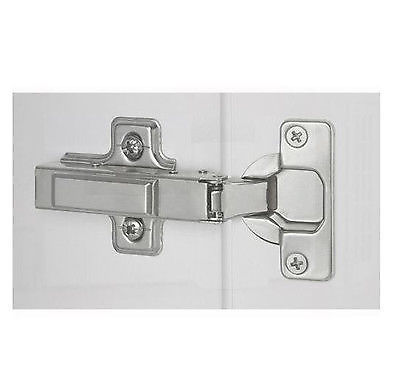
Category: cabinet